Falcomposite Furio

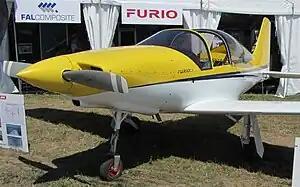

The Falcomposite Furio is a two-seat kitplane of carbon fibre construction. It is a two-seat, low-wing monoplane with retractable landing gear. The Furio may be powered by a range of four cylinder horizontally opposed piston aircraft engines.